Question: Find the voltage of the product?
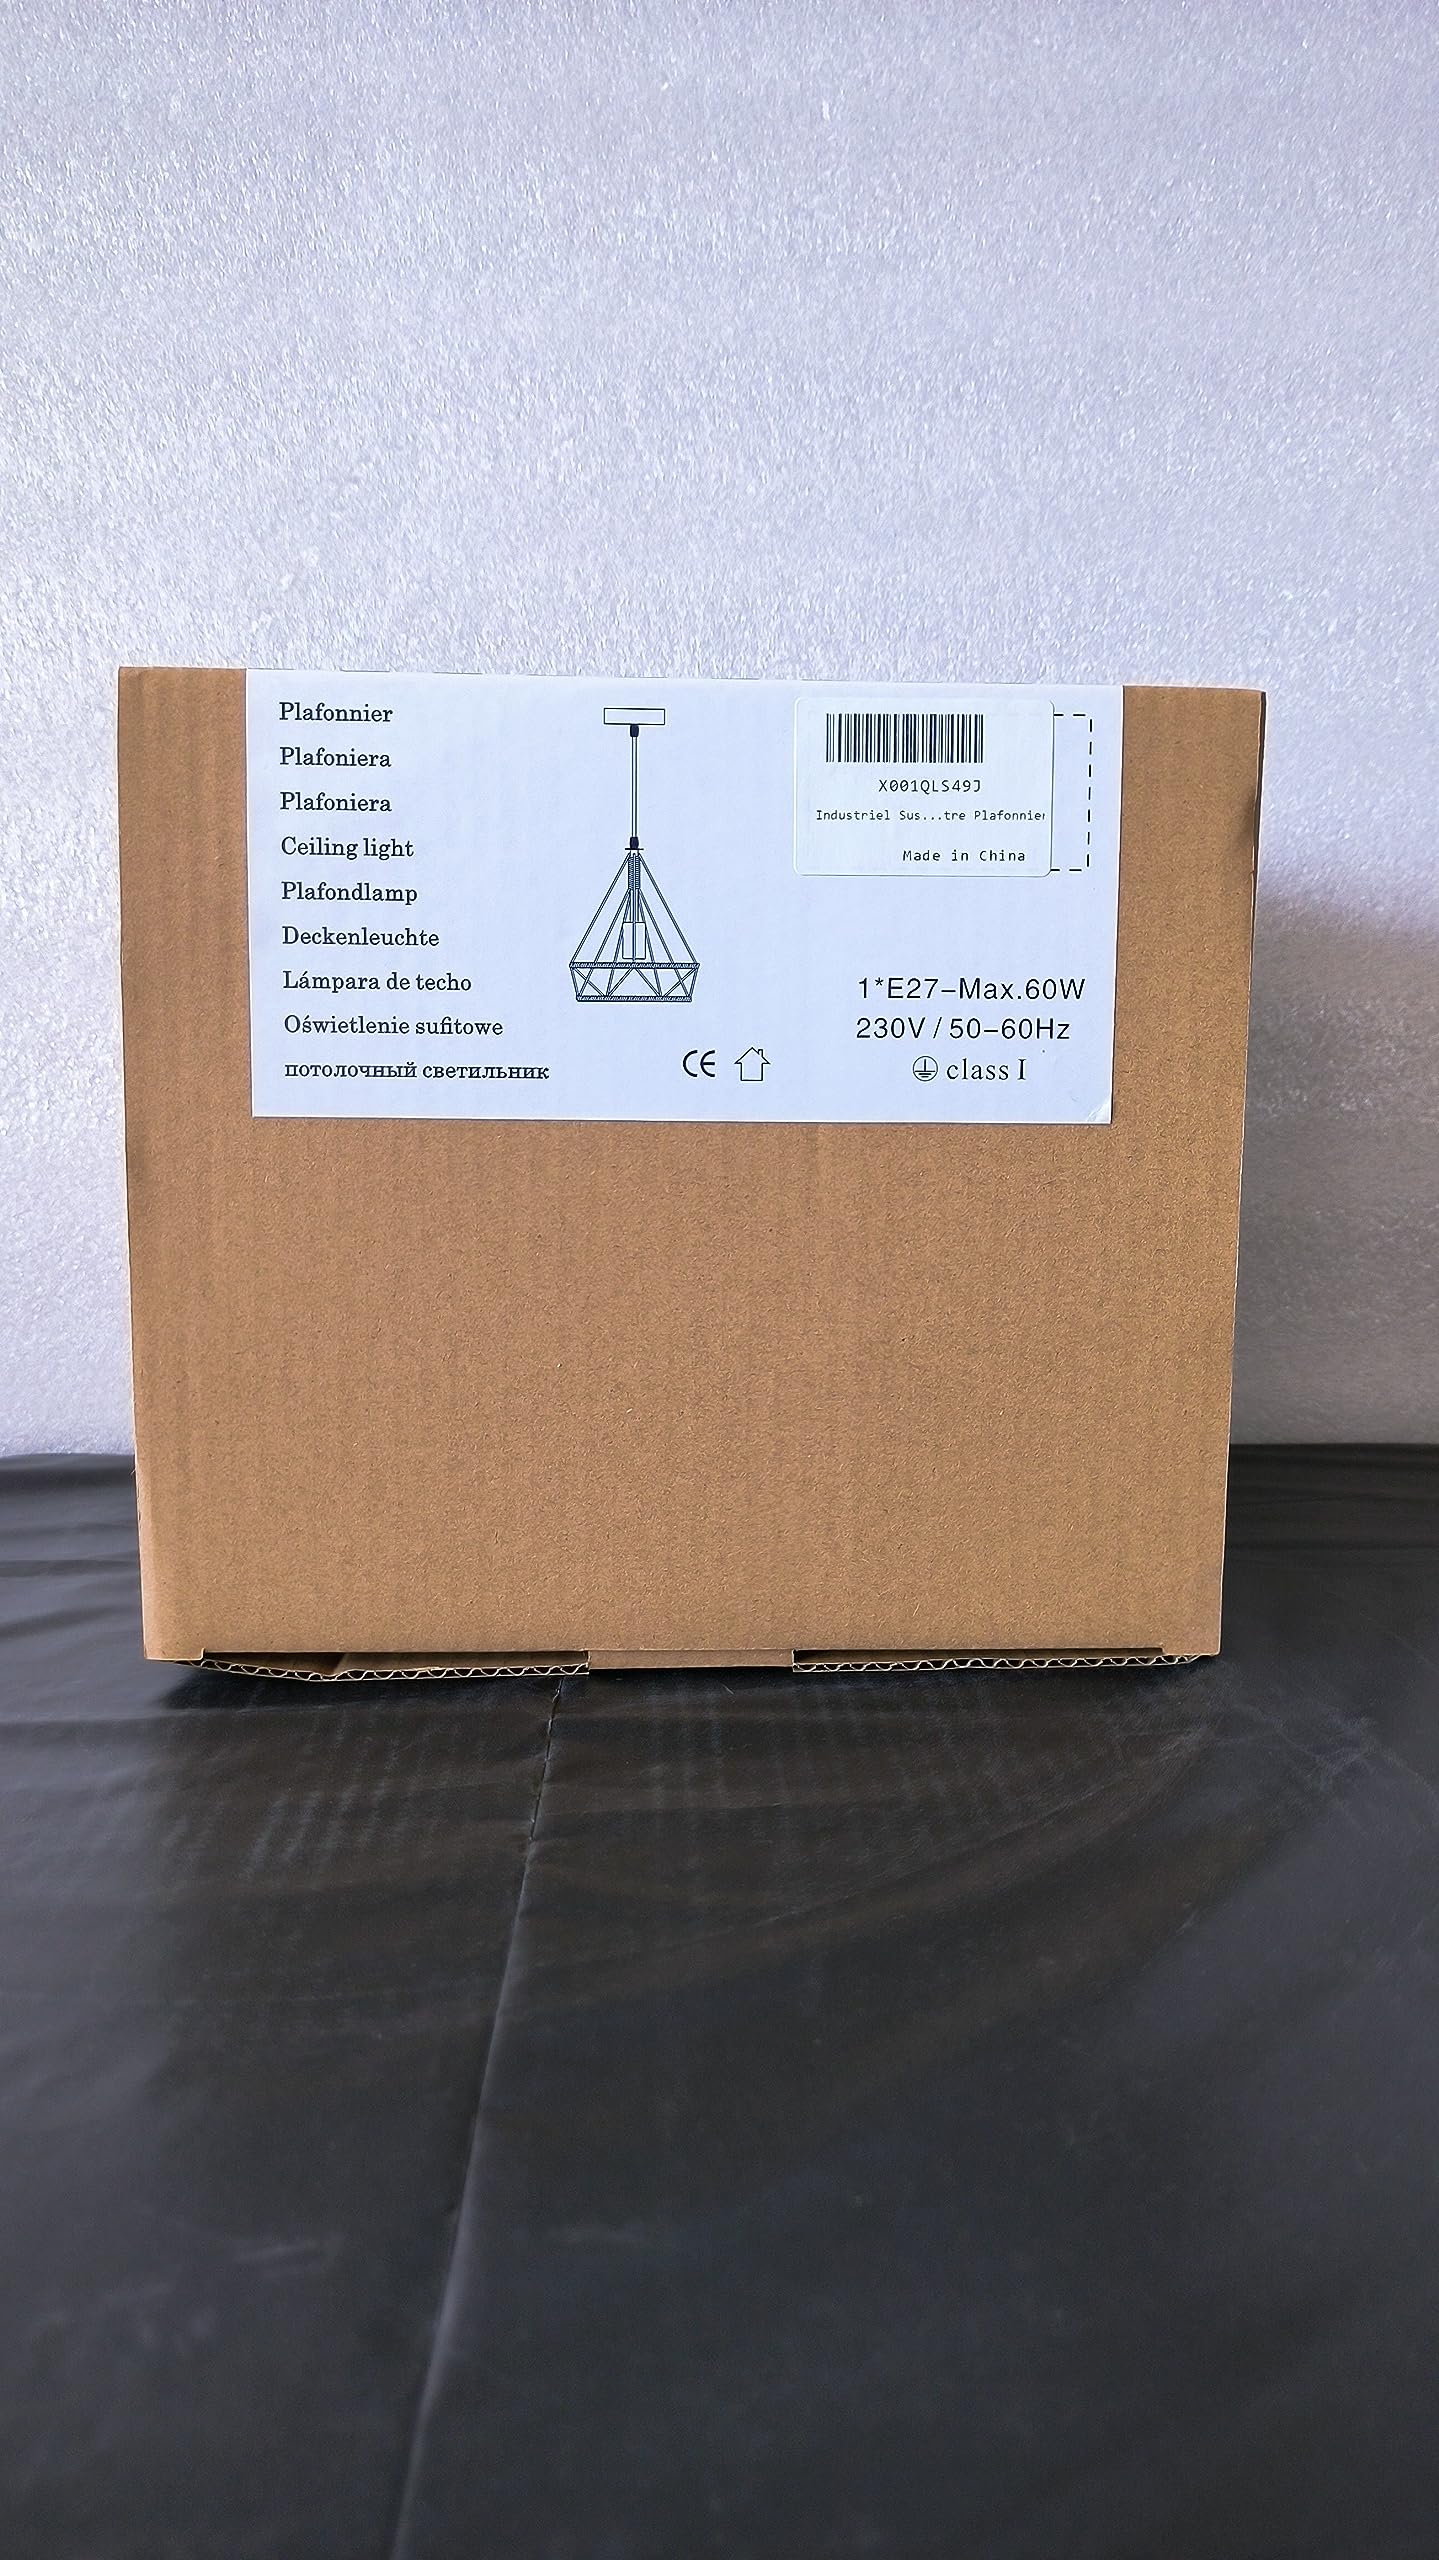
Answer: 230.0 volt